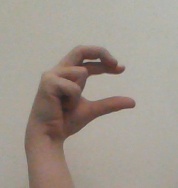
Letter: thal